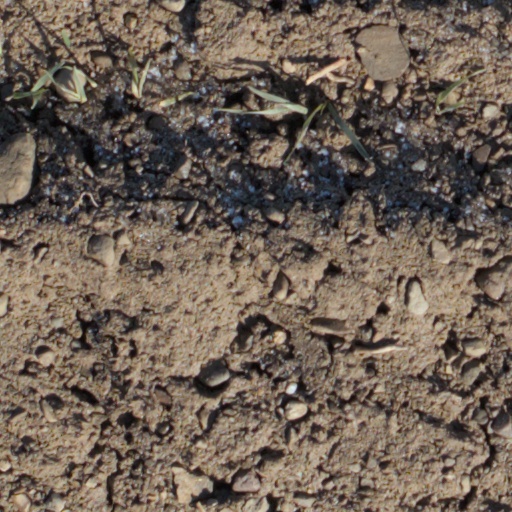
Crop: wheat